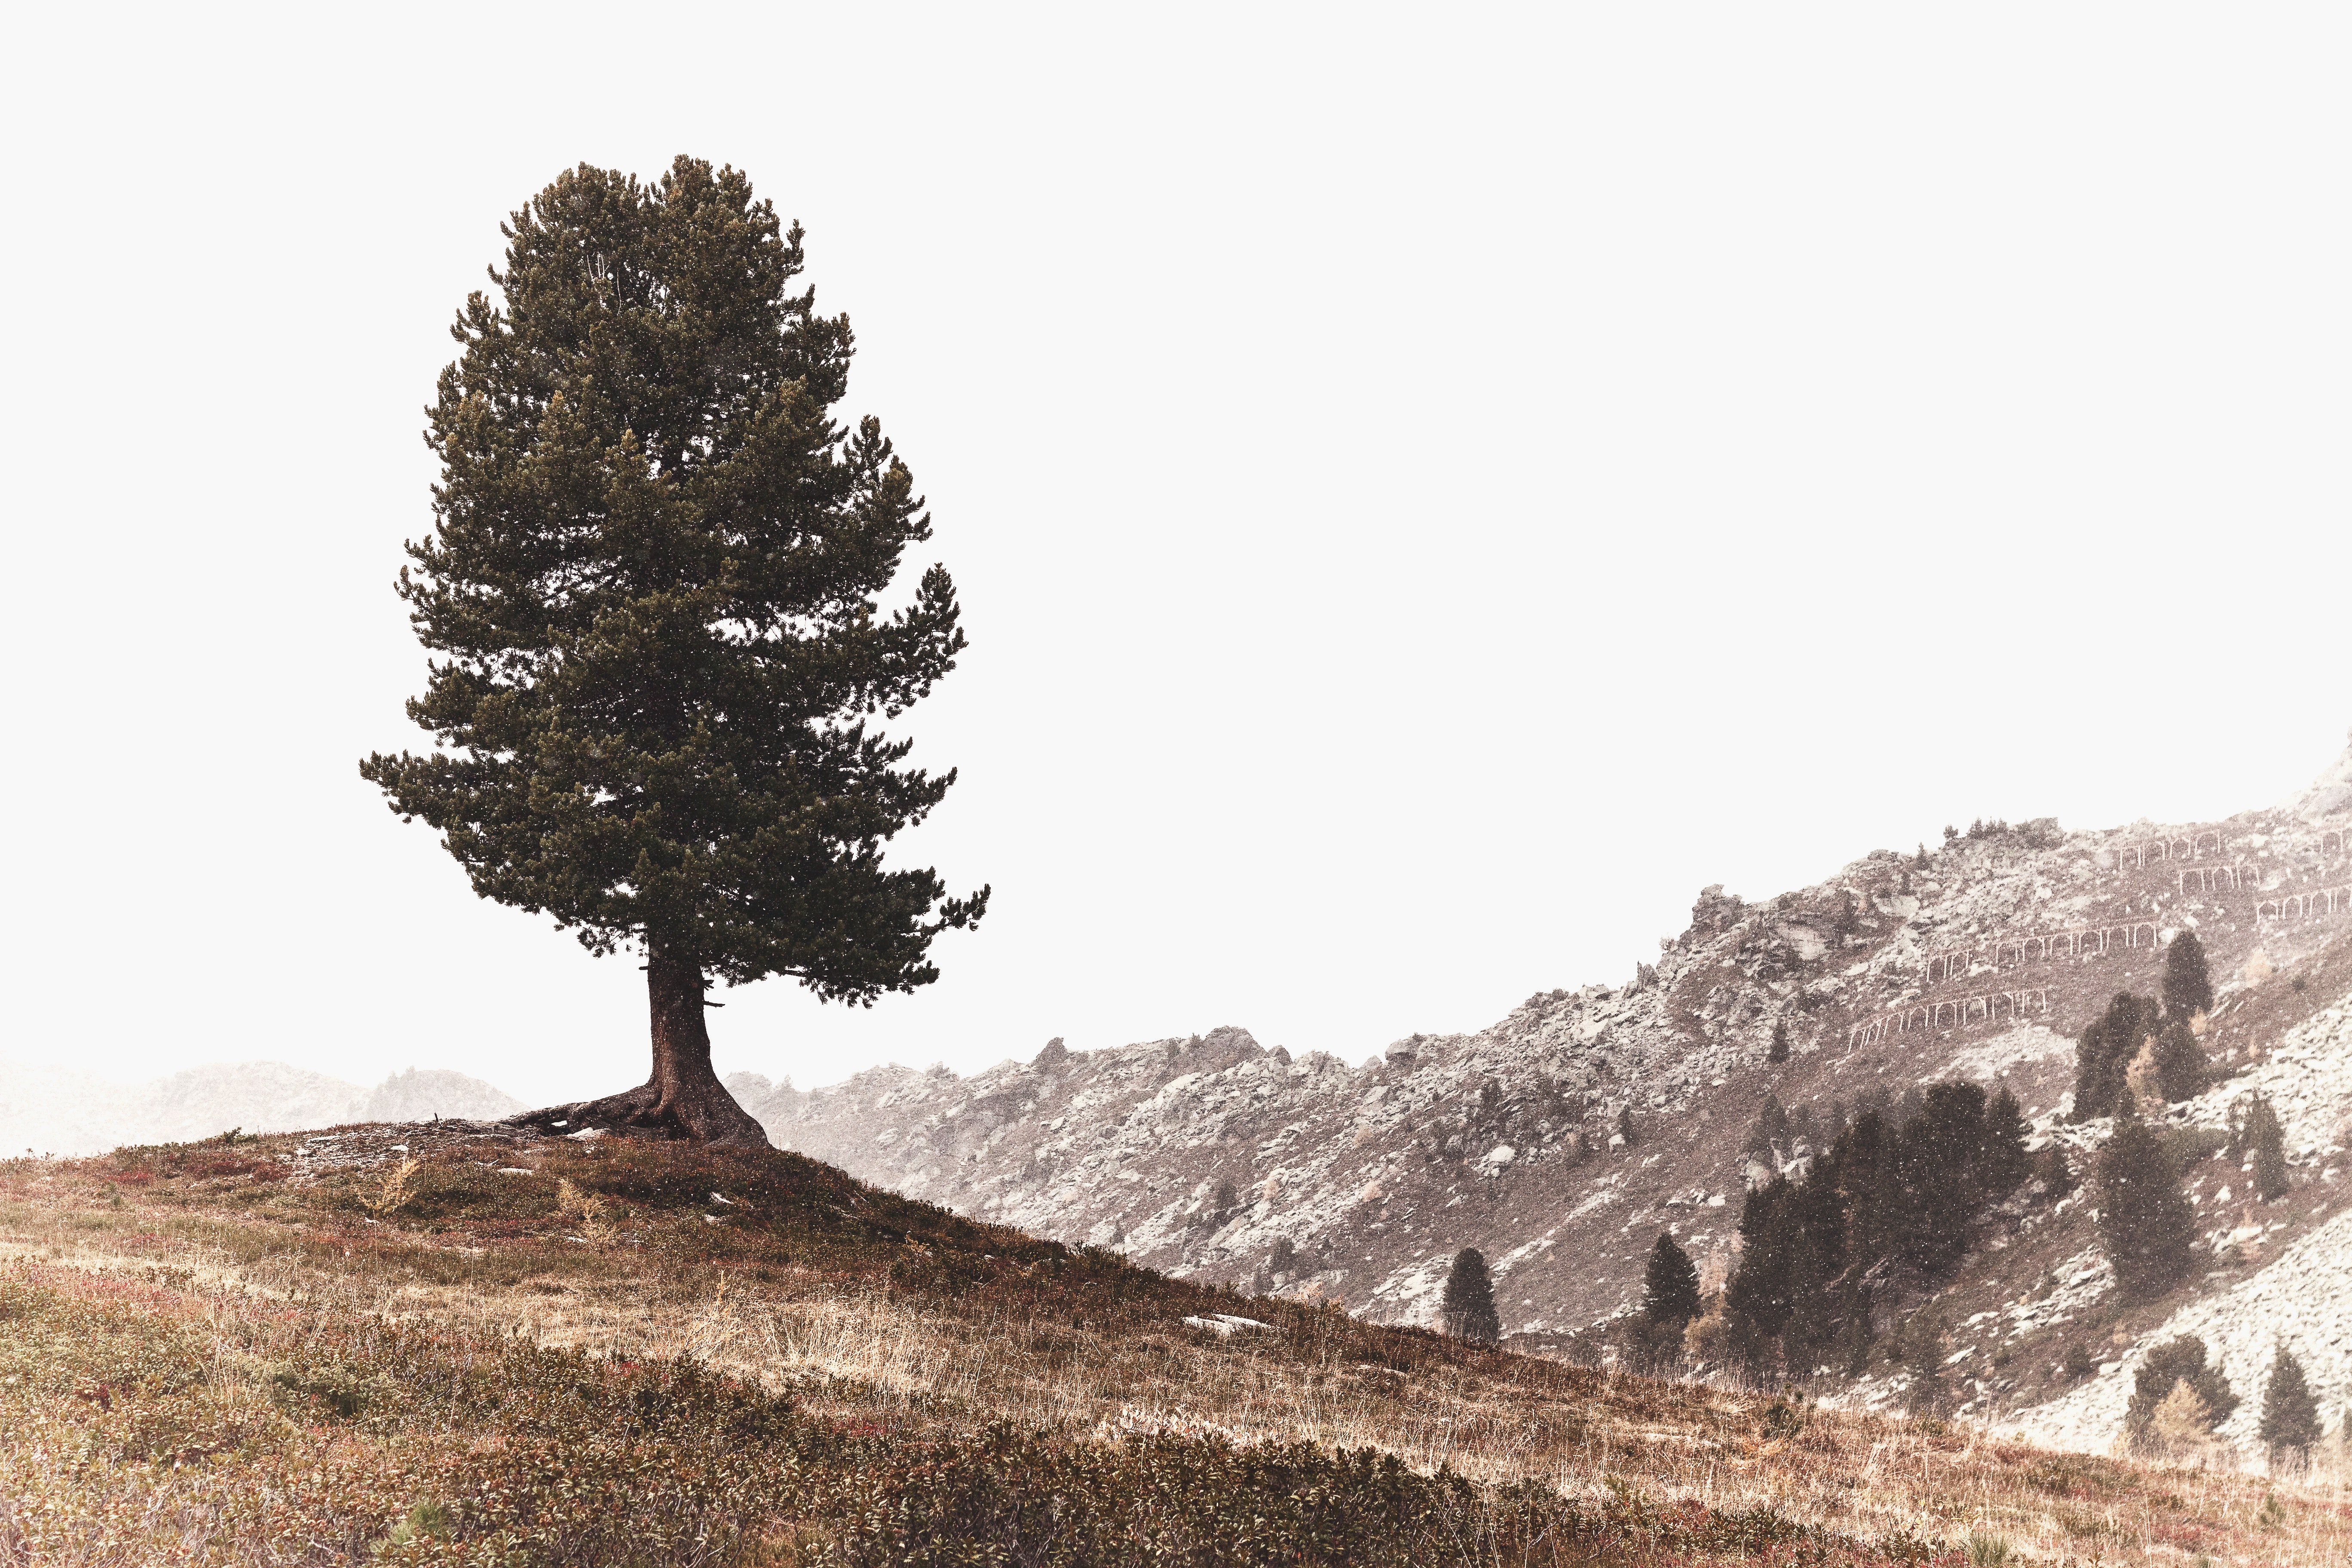
tree, woody plant, pine family, sky, mountain, plant, conifer, rock, pine, hill, landscape, winter, national park